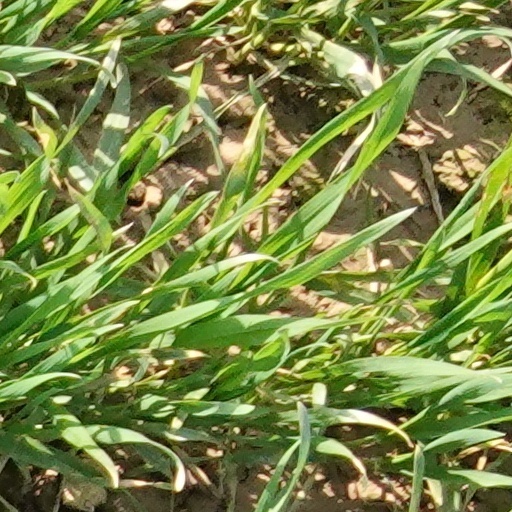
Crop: wheat